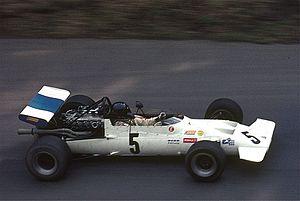
Dieter Quester, né le 30 mai 1939, est un pilote automobile autrichien qui a piloté en compétition motocycliste, en compétition motonautique et en compétition automobile.